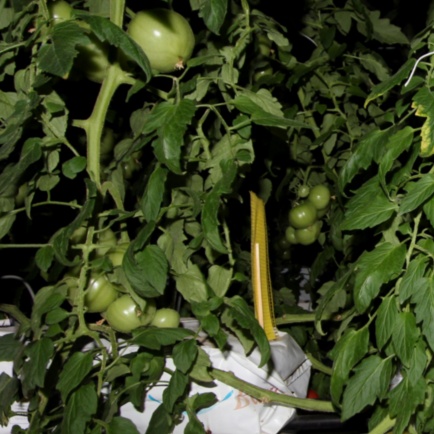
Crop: tomato